Yongrong

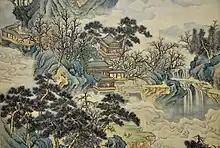
Detail of a painting "Paradisiacal Landscape", 18th century, dedicated to his father the Qianlong Emperor

Yongrong is best known for his work as a general editor of the "Siku Quanshu", and for his calligraphy in the manuscript "Twenty-One Hymns to the Rescuer Mother of Buddhas". He was also a poet and painter of Chinese paintings with landscape painting as his focus, with knowledge of astronomy and mathematics.